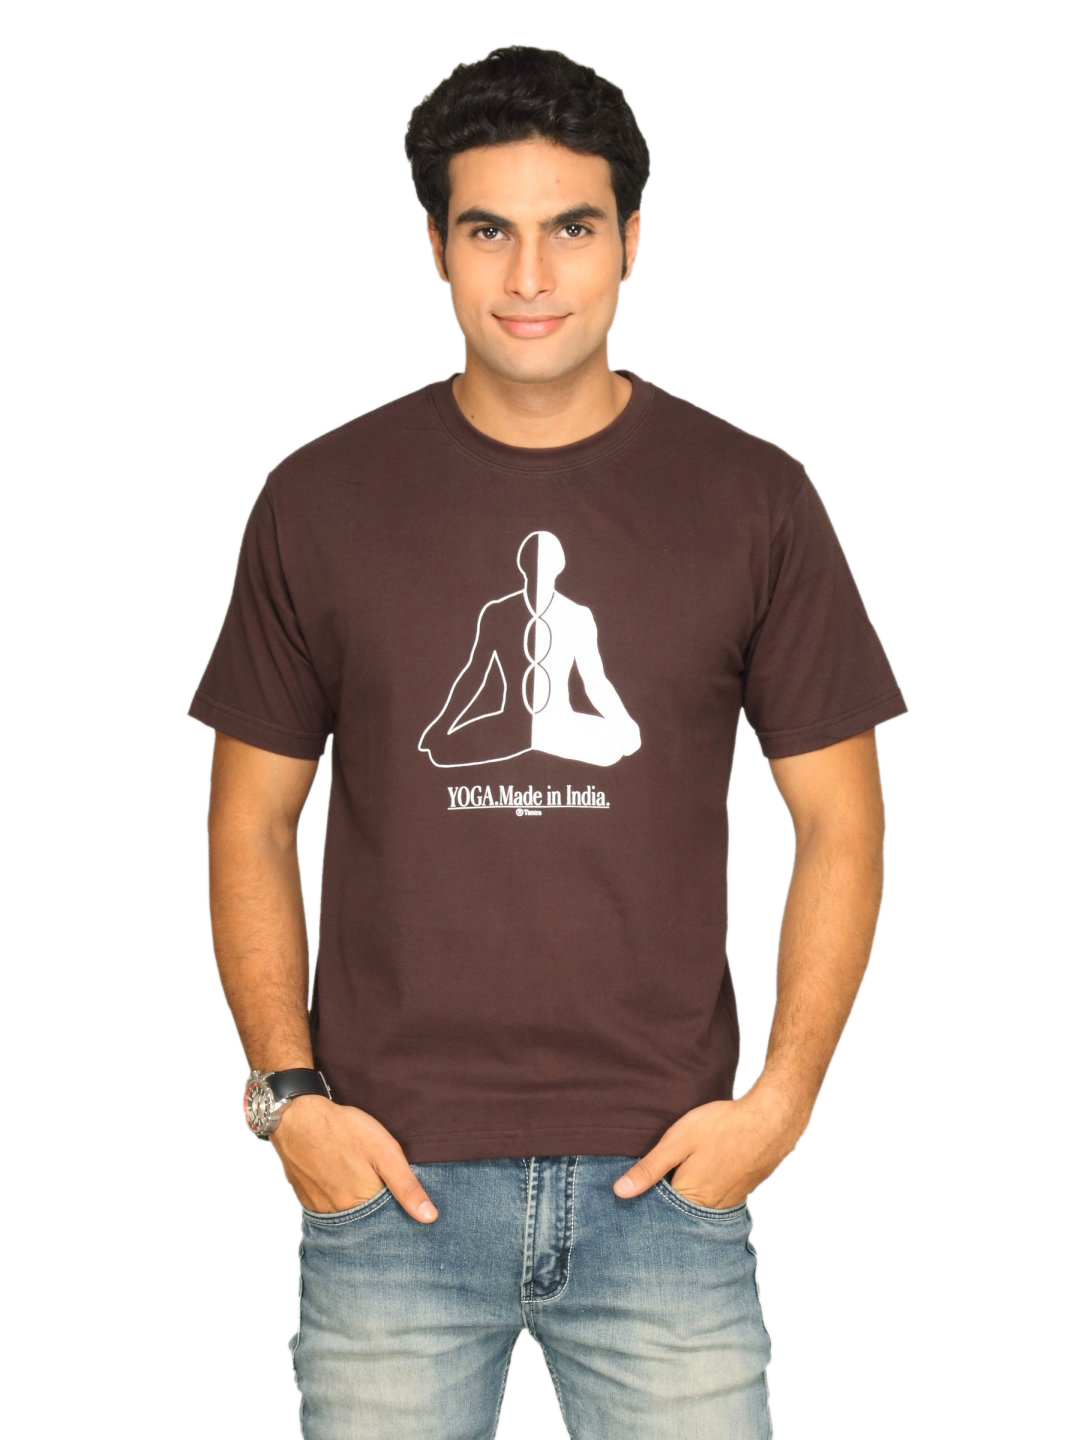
Tantra Men's Yoga Choco T-shirt
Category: Apparel / Topwear / Tshirts
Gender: Men
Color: Brown
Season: Summer 2011
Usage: Casual